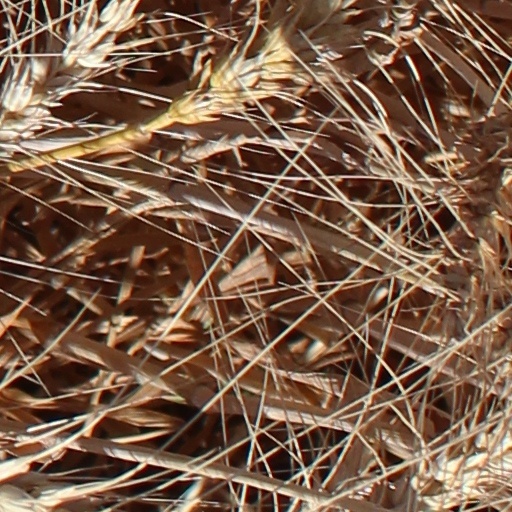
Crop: wheat